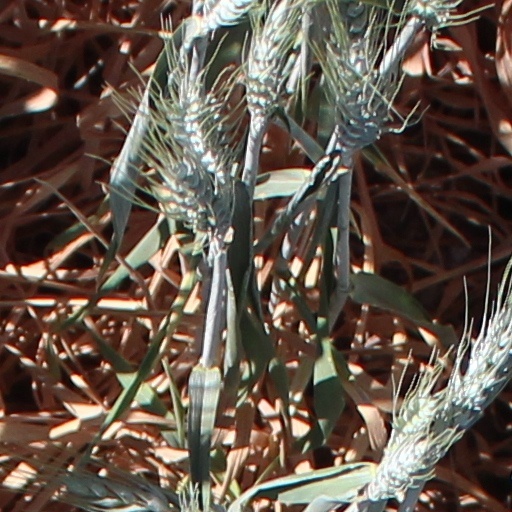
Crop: wheat